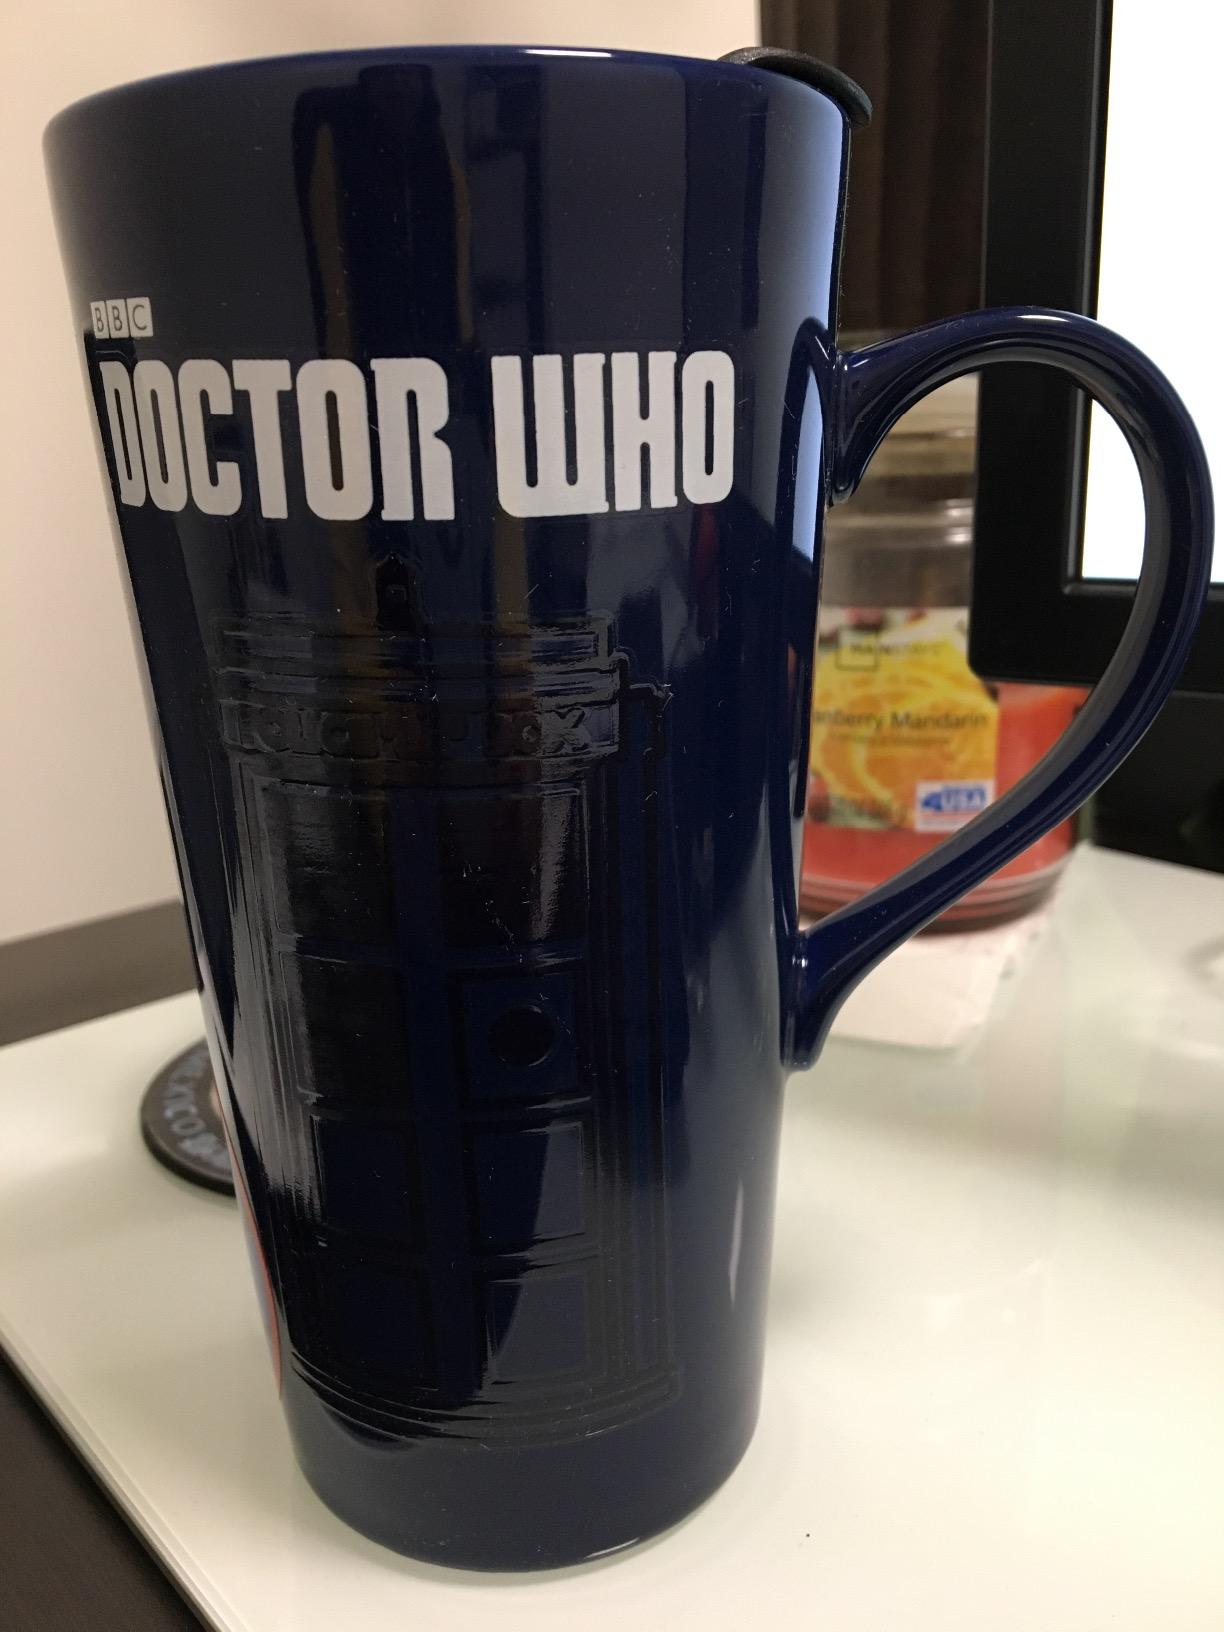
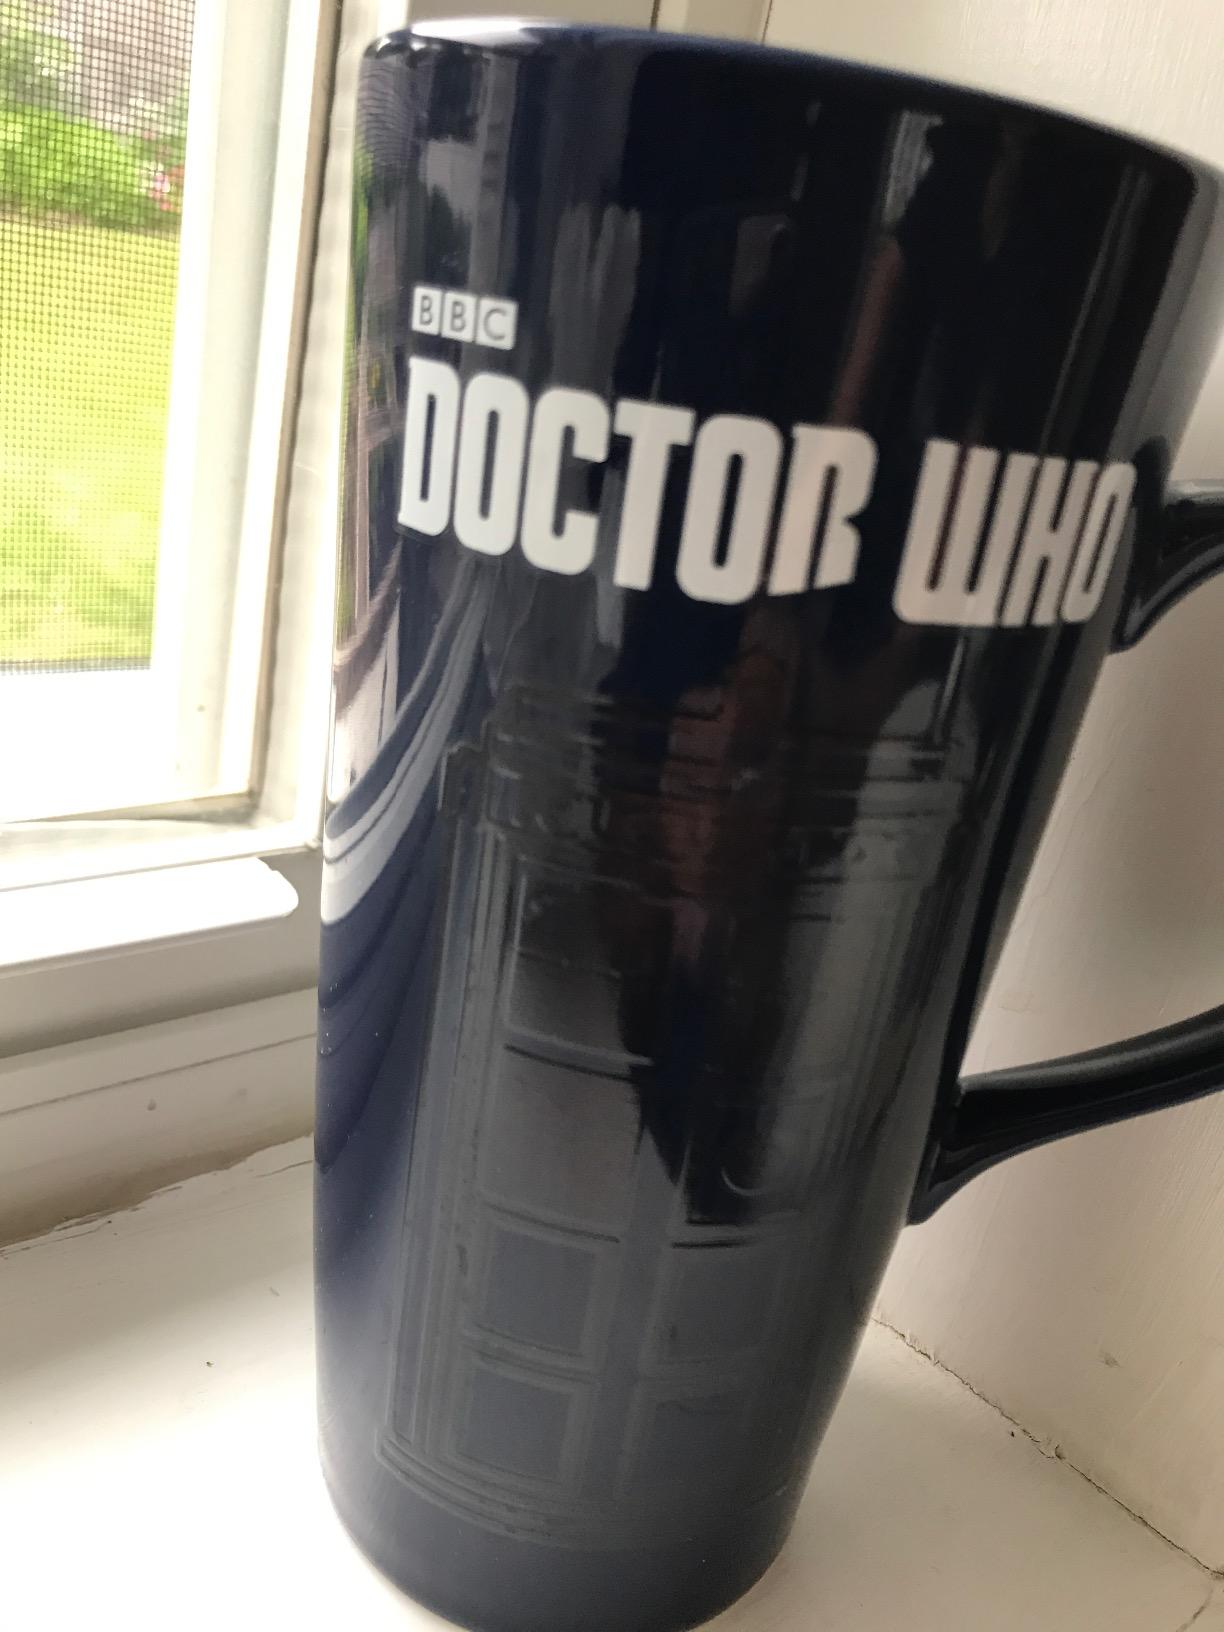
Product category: items_mug
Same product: yes